Casper Nielsen

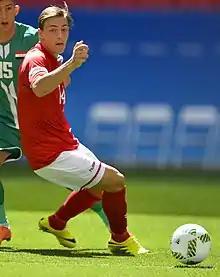
Nielsen at the 2016 Summer Olympics

Casper Mørup Nielsen (born 29 April 1994) is a Danish professional footballer who plays as a midfielder for Belgian club Standard Liège.